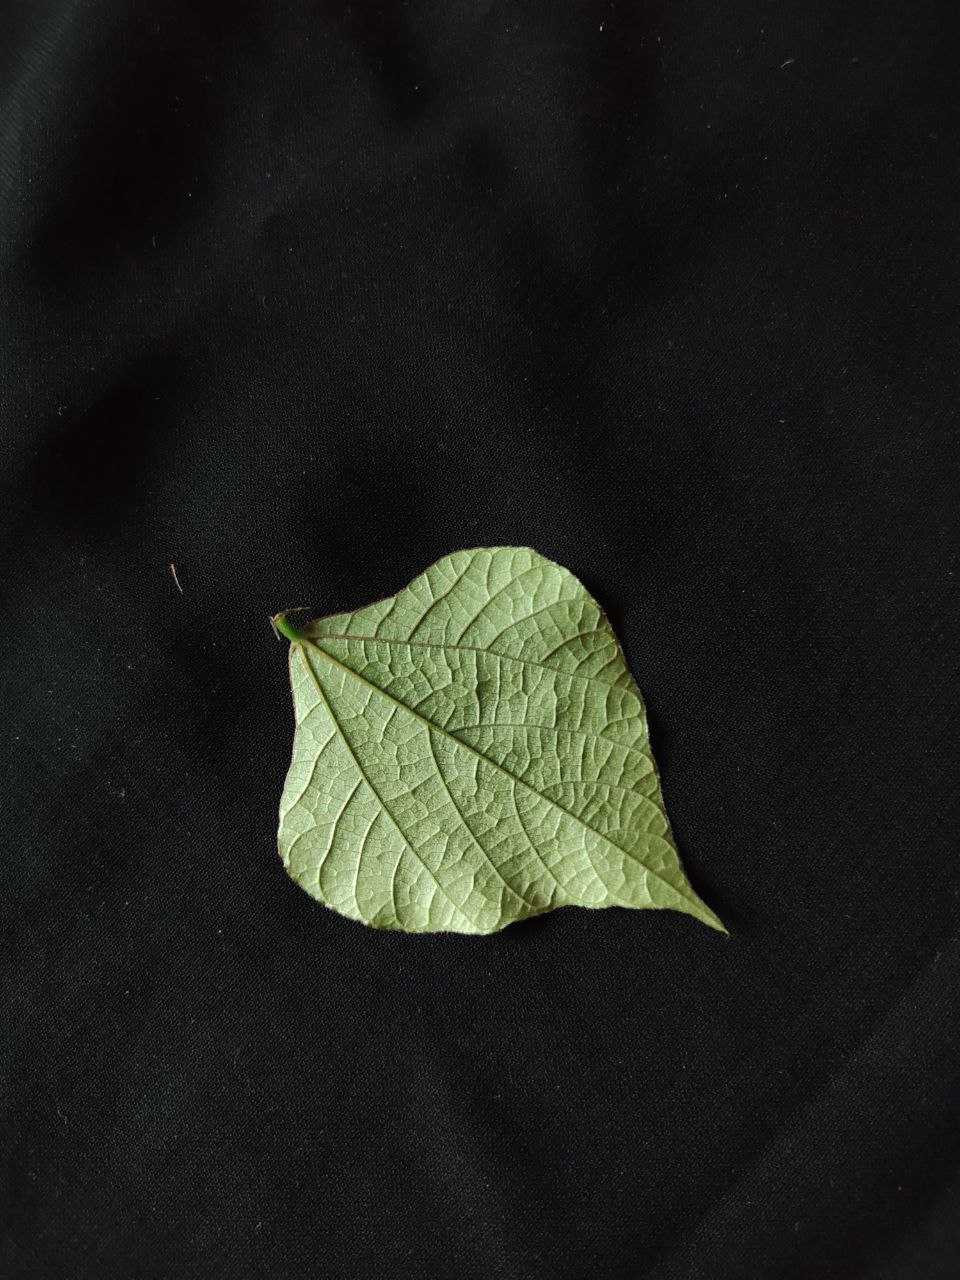
Crop: bean
Leaf condition: Fresh Leaf